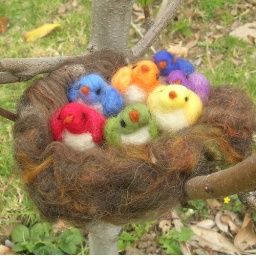
Needle felted bird family red orange green blue indigo violet wool steiner waldorf by Rebecca Varon Nushie Design 1